Indigenous peoples

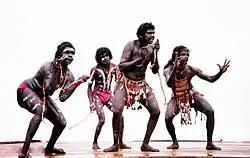
Aboriginal Australian dancers

Various ethnic groups have lived in Europe for millennia. However, the concept of Indigenous peoples is rarely used in the European context.